Hundige

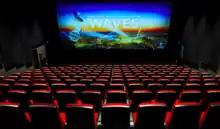
Nordisk Film cinema at "Waves."

The Hundige StorCenter, a large shopping mall, was built in 1974. Since re-opening in 2009, the shopping center has been called Waves. It is the largest mall in Denmark by leasable space with approximately 78,000 m. The mall houses the third largest Bilka in Denmark and has more than 135 stores and restaurants. The mall has 3,200 free parking lots as shopping in the mall is mainly car based. The mall employs more than 1,500 people making it the largest employer in Greve Municipality.